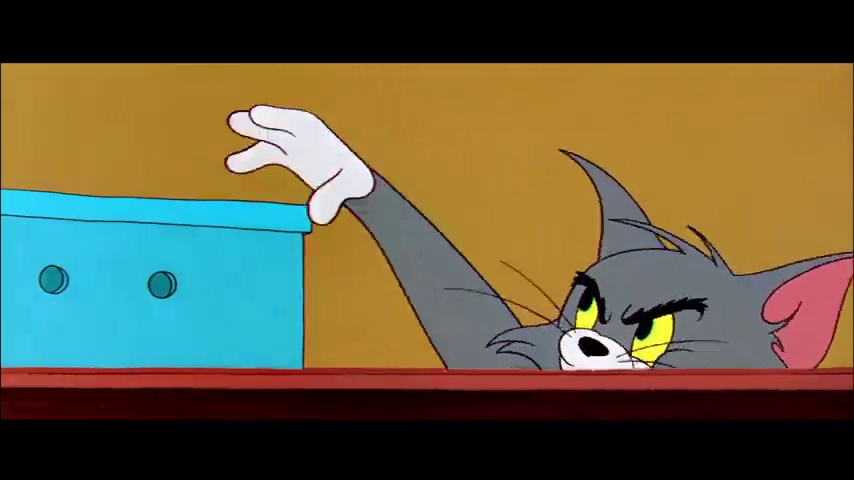
Portrait style: Cartoon Portrait